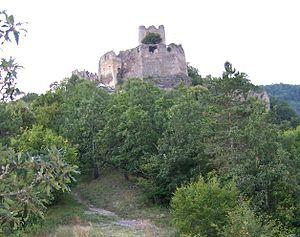
Le château de Čabraď est un château en ruines situé dans la municipalité de Čabradský Vrbovok, au sud de la Slovaquie.